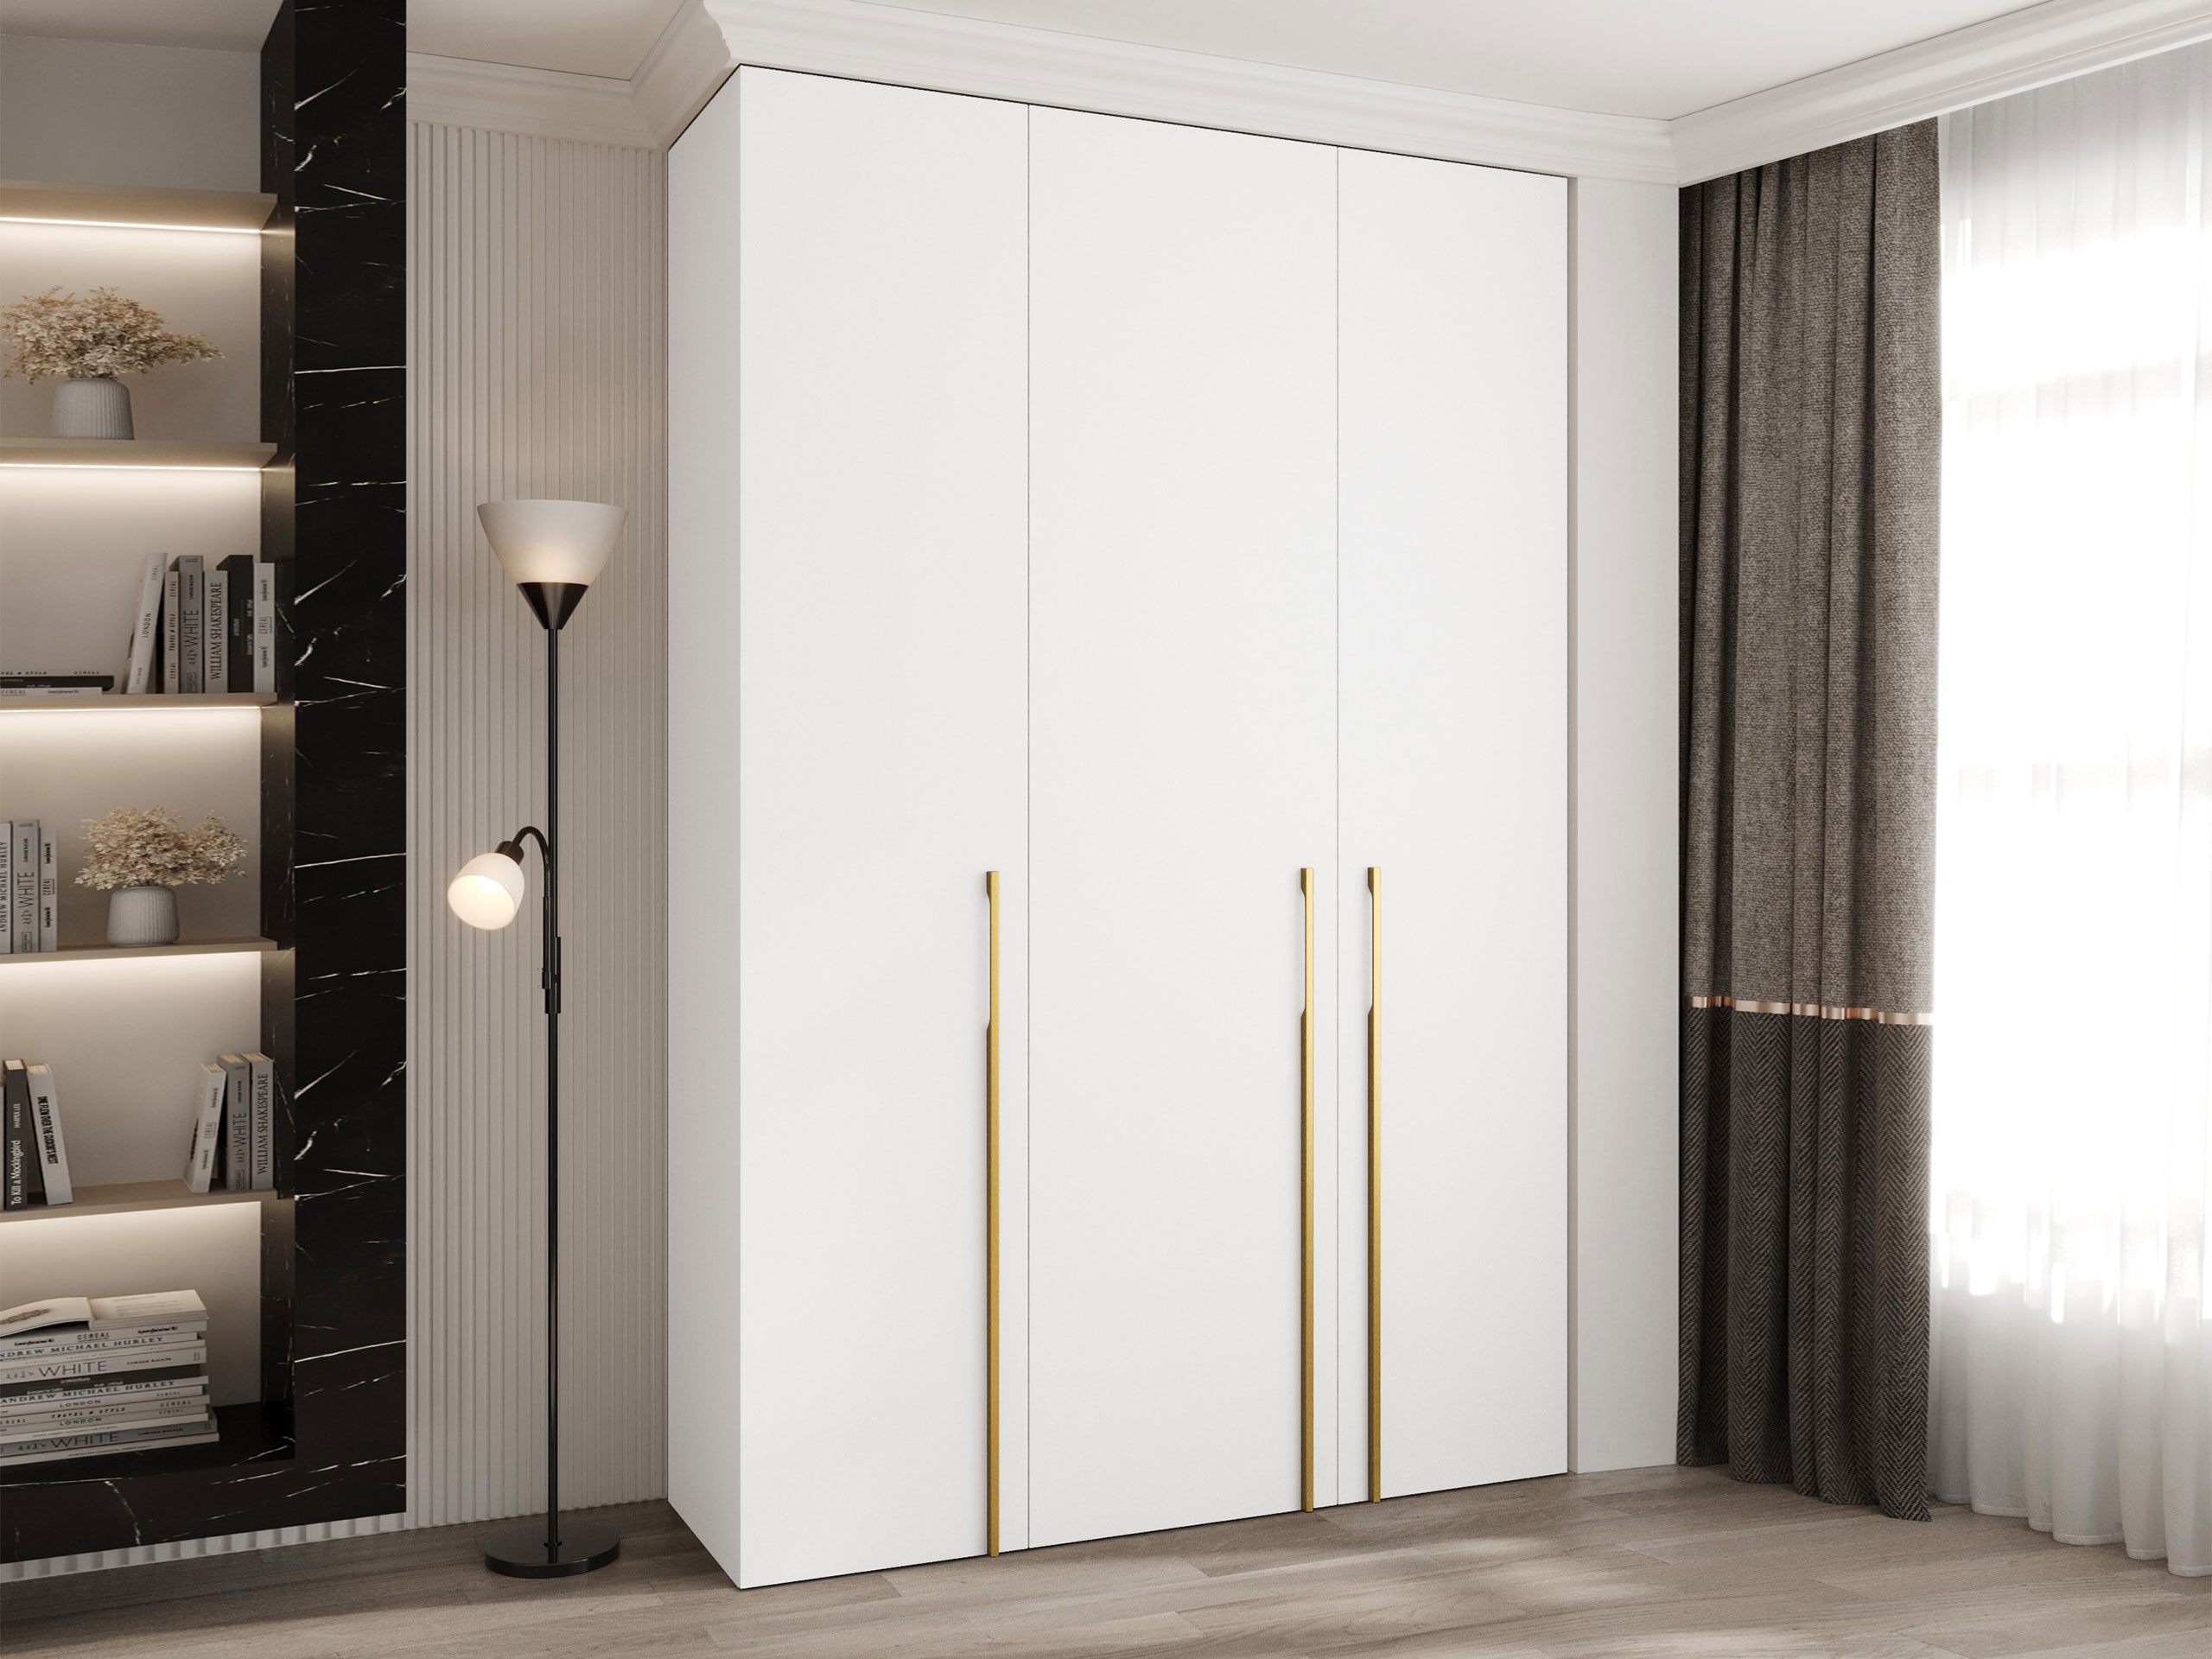
Spinta 607697
Brand: BerryBaldai
Category: Hardware > Tools > Paint Tools > Paint Rollers > Standard Rollers